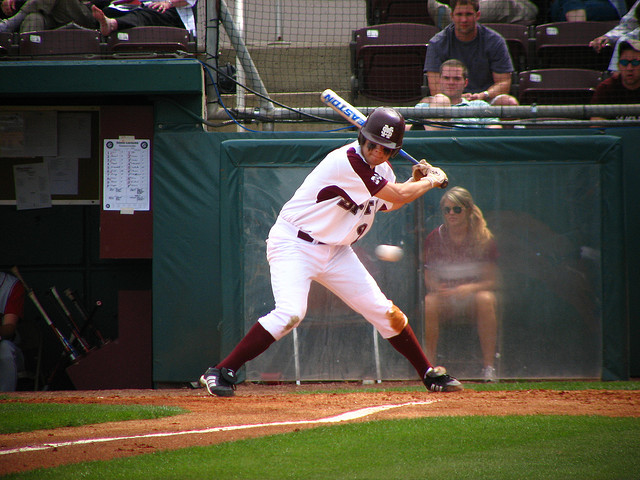
user: Given an image and a question. Answer the question in a short answer. Question: The studs at the bottom of this player's shoes are called what? Short Answer:
assistant: cleat